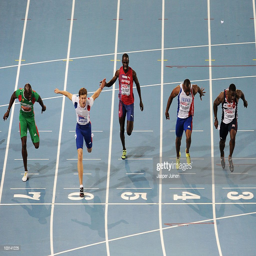
professional athlete wins gold during day .